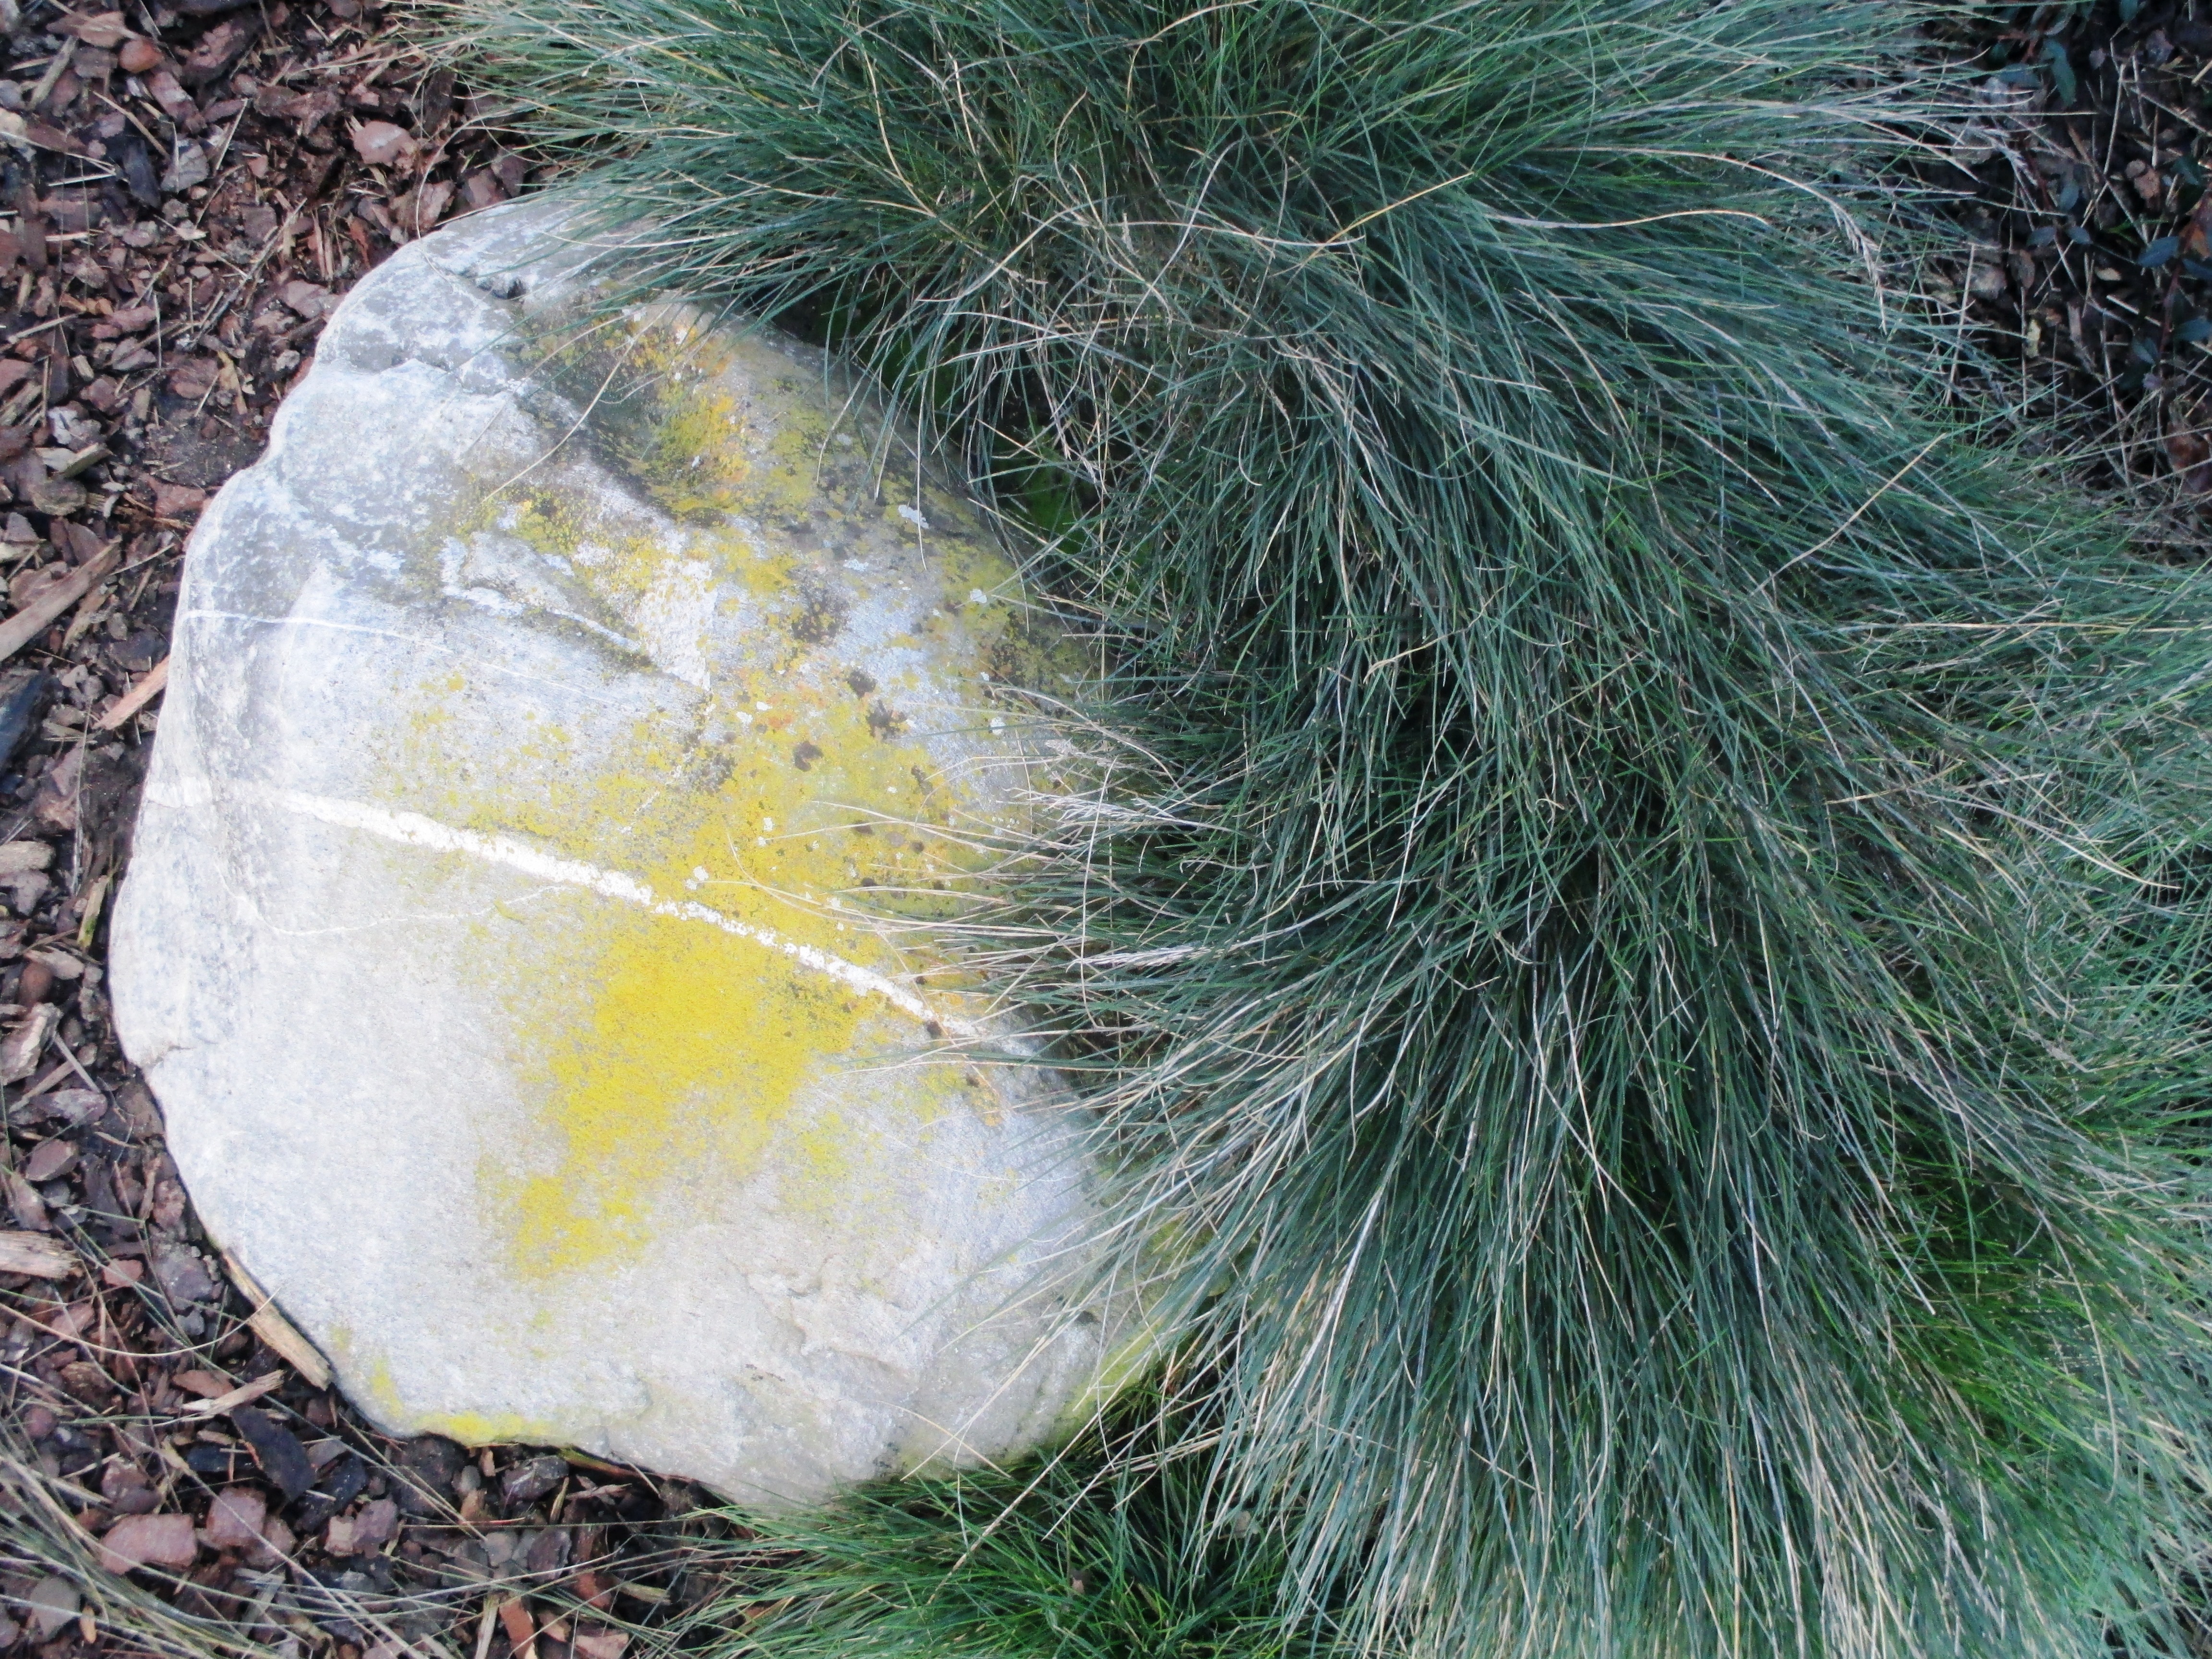
tree, nature, grass, rock, branch, plant, lawn, leaf, flower, frost, stone, green, flora, material, decorative, beautiful, ornamental plant, wood chips, discounts, foundling, grass family, woody plant, land plant